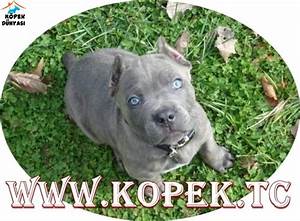
Label: cane